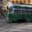
Label: streetcar